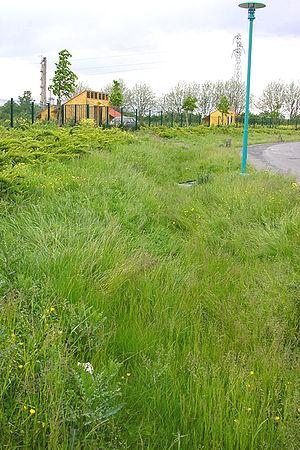
L'imperméabilisation croissante du sol des villes, liée à la suppression d'espaces verts et de terre-pleins végétalisés, cause des problèmes d'inondation en aval et d'éventuel déficit en alimentation de la nappe sous-jacente, des techniques alternatives pour la gestion des eaux de ruissellement urbain, incluant des techniques de désimperméabilisation sont testées dans différents pays, notamment dans le cadre de concepts de « ville perméable »
Une noue est une sorte de fossé peu profond et large, végétalisé, qui recueille provisoirement de l'eau de ruissellement, soit pour l'évacuer via un trop-plein, soit pour l'évaporer ou pour l'infiltrer sur place permettant ainsi la reconstitution des nappes phréatiques.